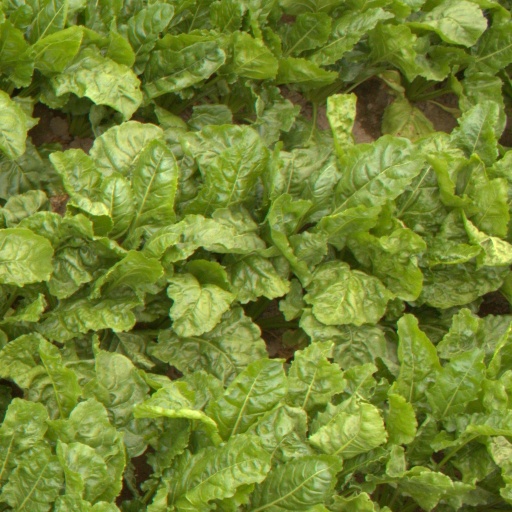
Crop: sugar beet